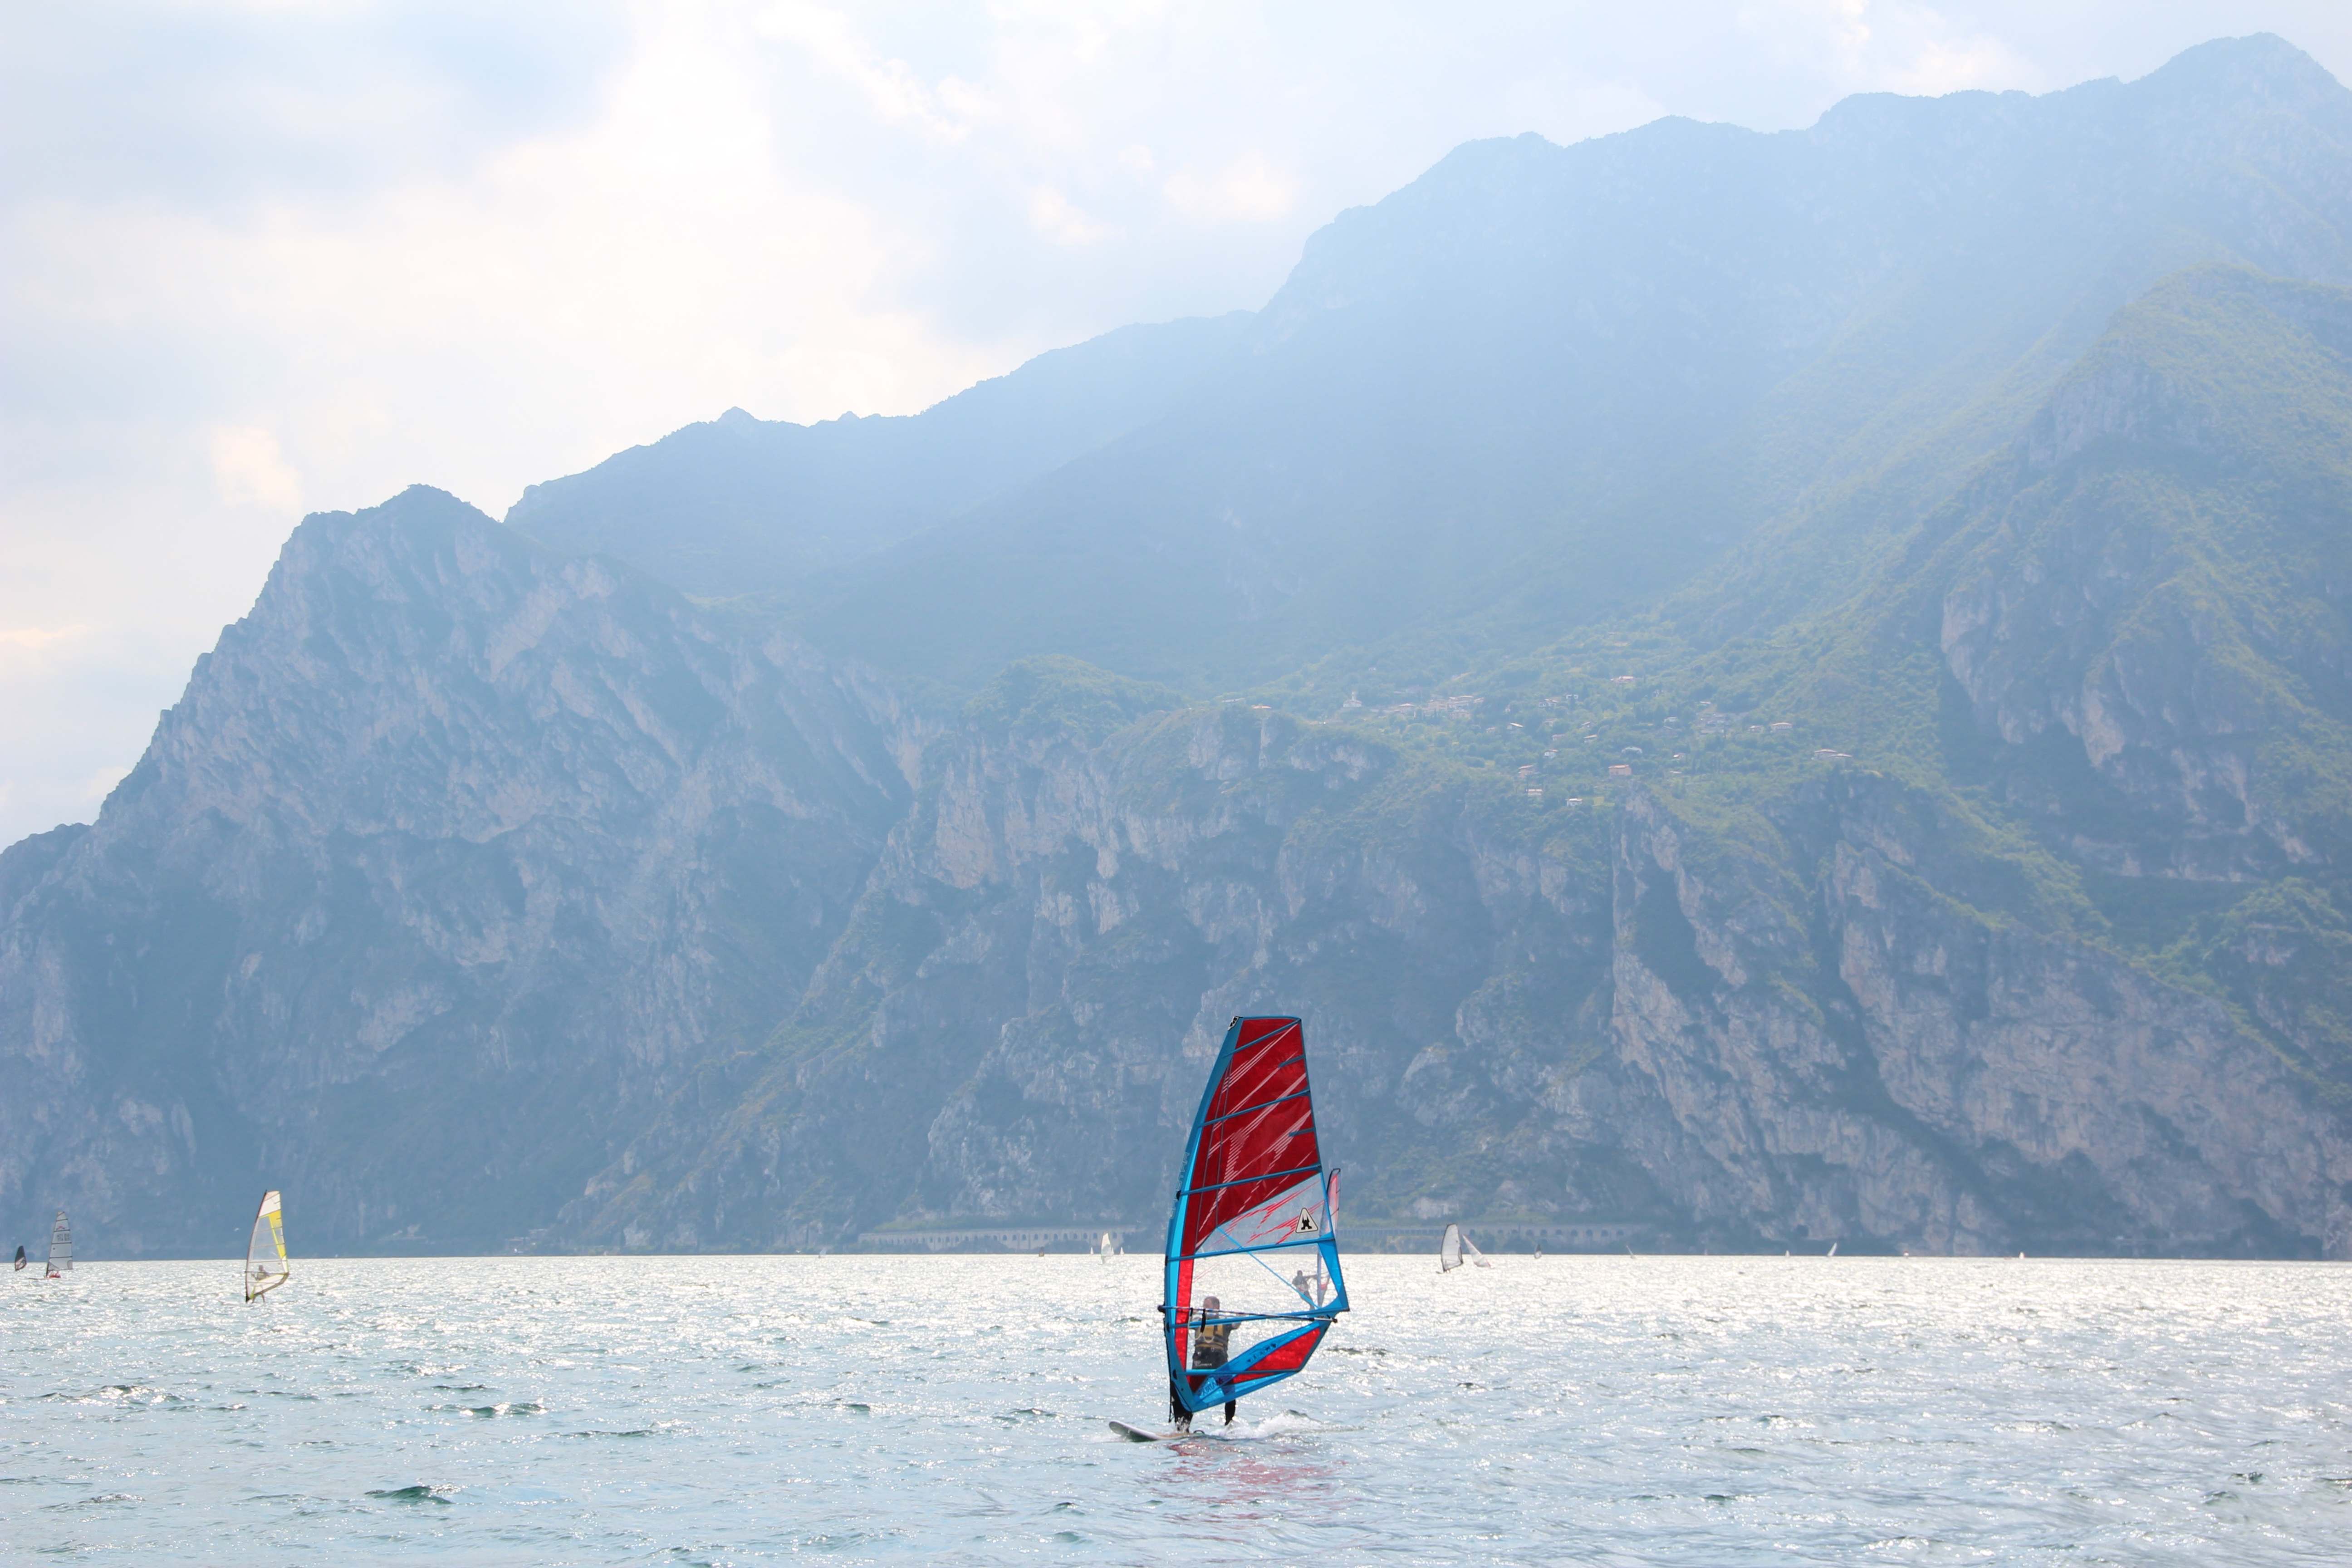
sea, mountain, boat, wave, lake, wind, surfer, surf, vehicle, sailing, surfboard, italy, extreme sport, garda, sports, boating, windsurfing, sail, water sports, water sport, boardsport